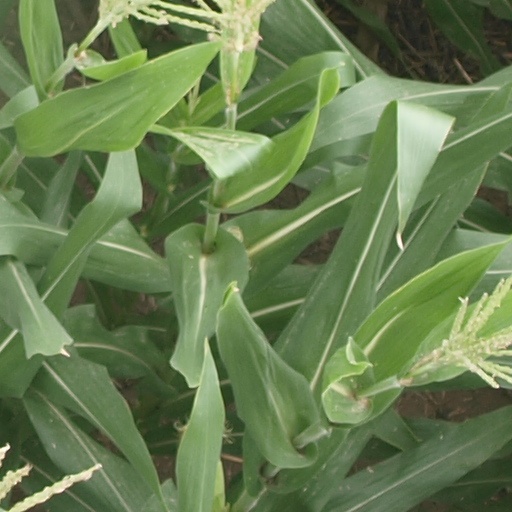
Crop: maize; corn